Improved Outer Tactical Vest

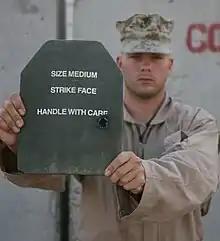
A USMC corporal showing the E-SAPI plate which successfully stopped a bullet in combat when he was hit.

The Improved Outer Tactical Vest as a whole is an improvement over previous US body armor systems, with the fragmentation vest from the Vietnam War being limited to fragmentation protection, the PASGT vest being limited to pistol rounds, and the previous Outer Tactical Vest being unable to stop armor piercing rounds.